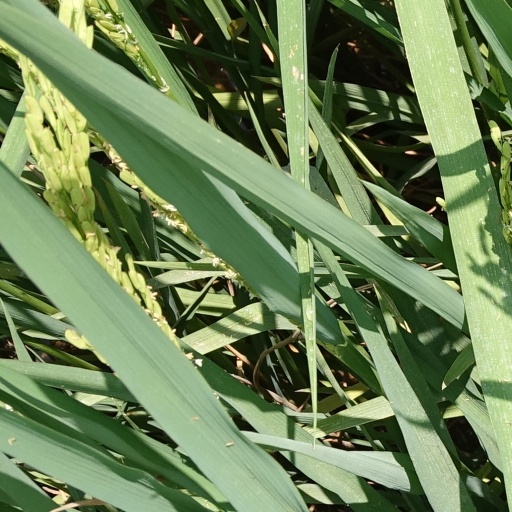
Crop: rice